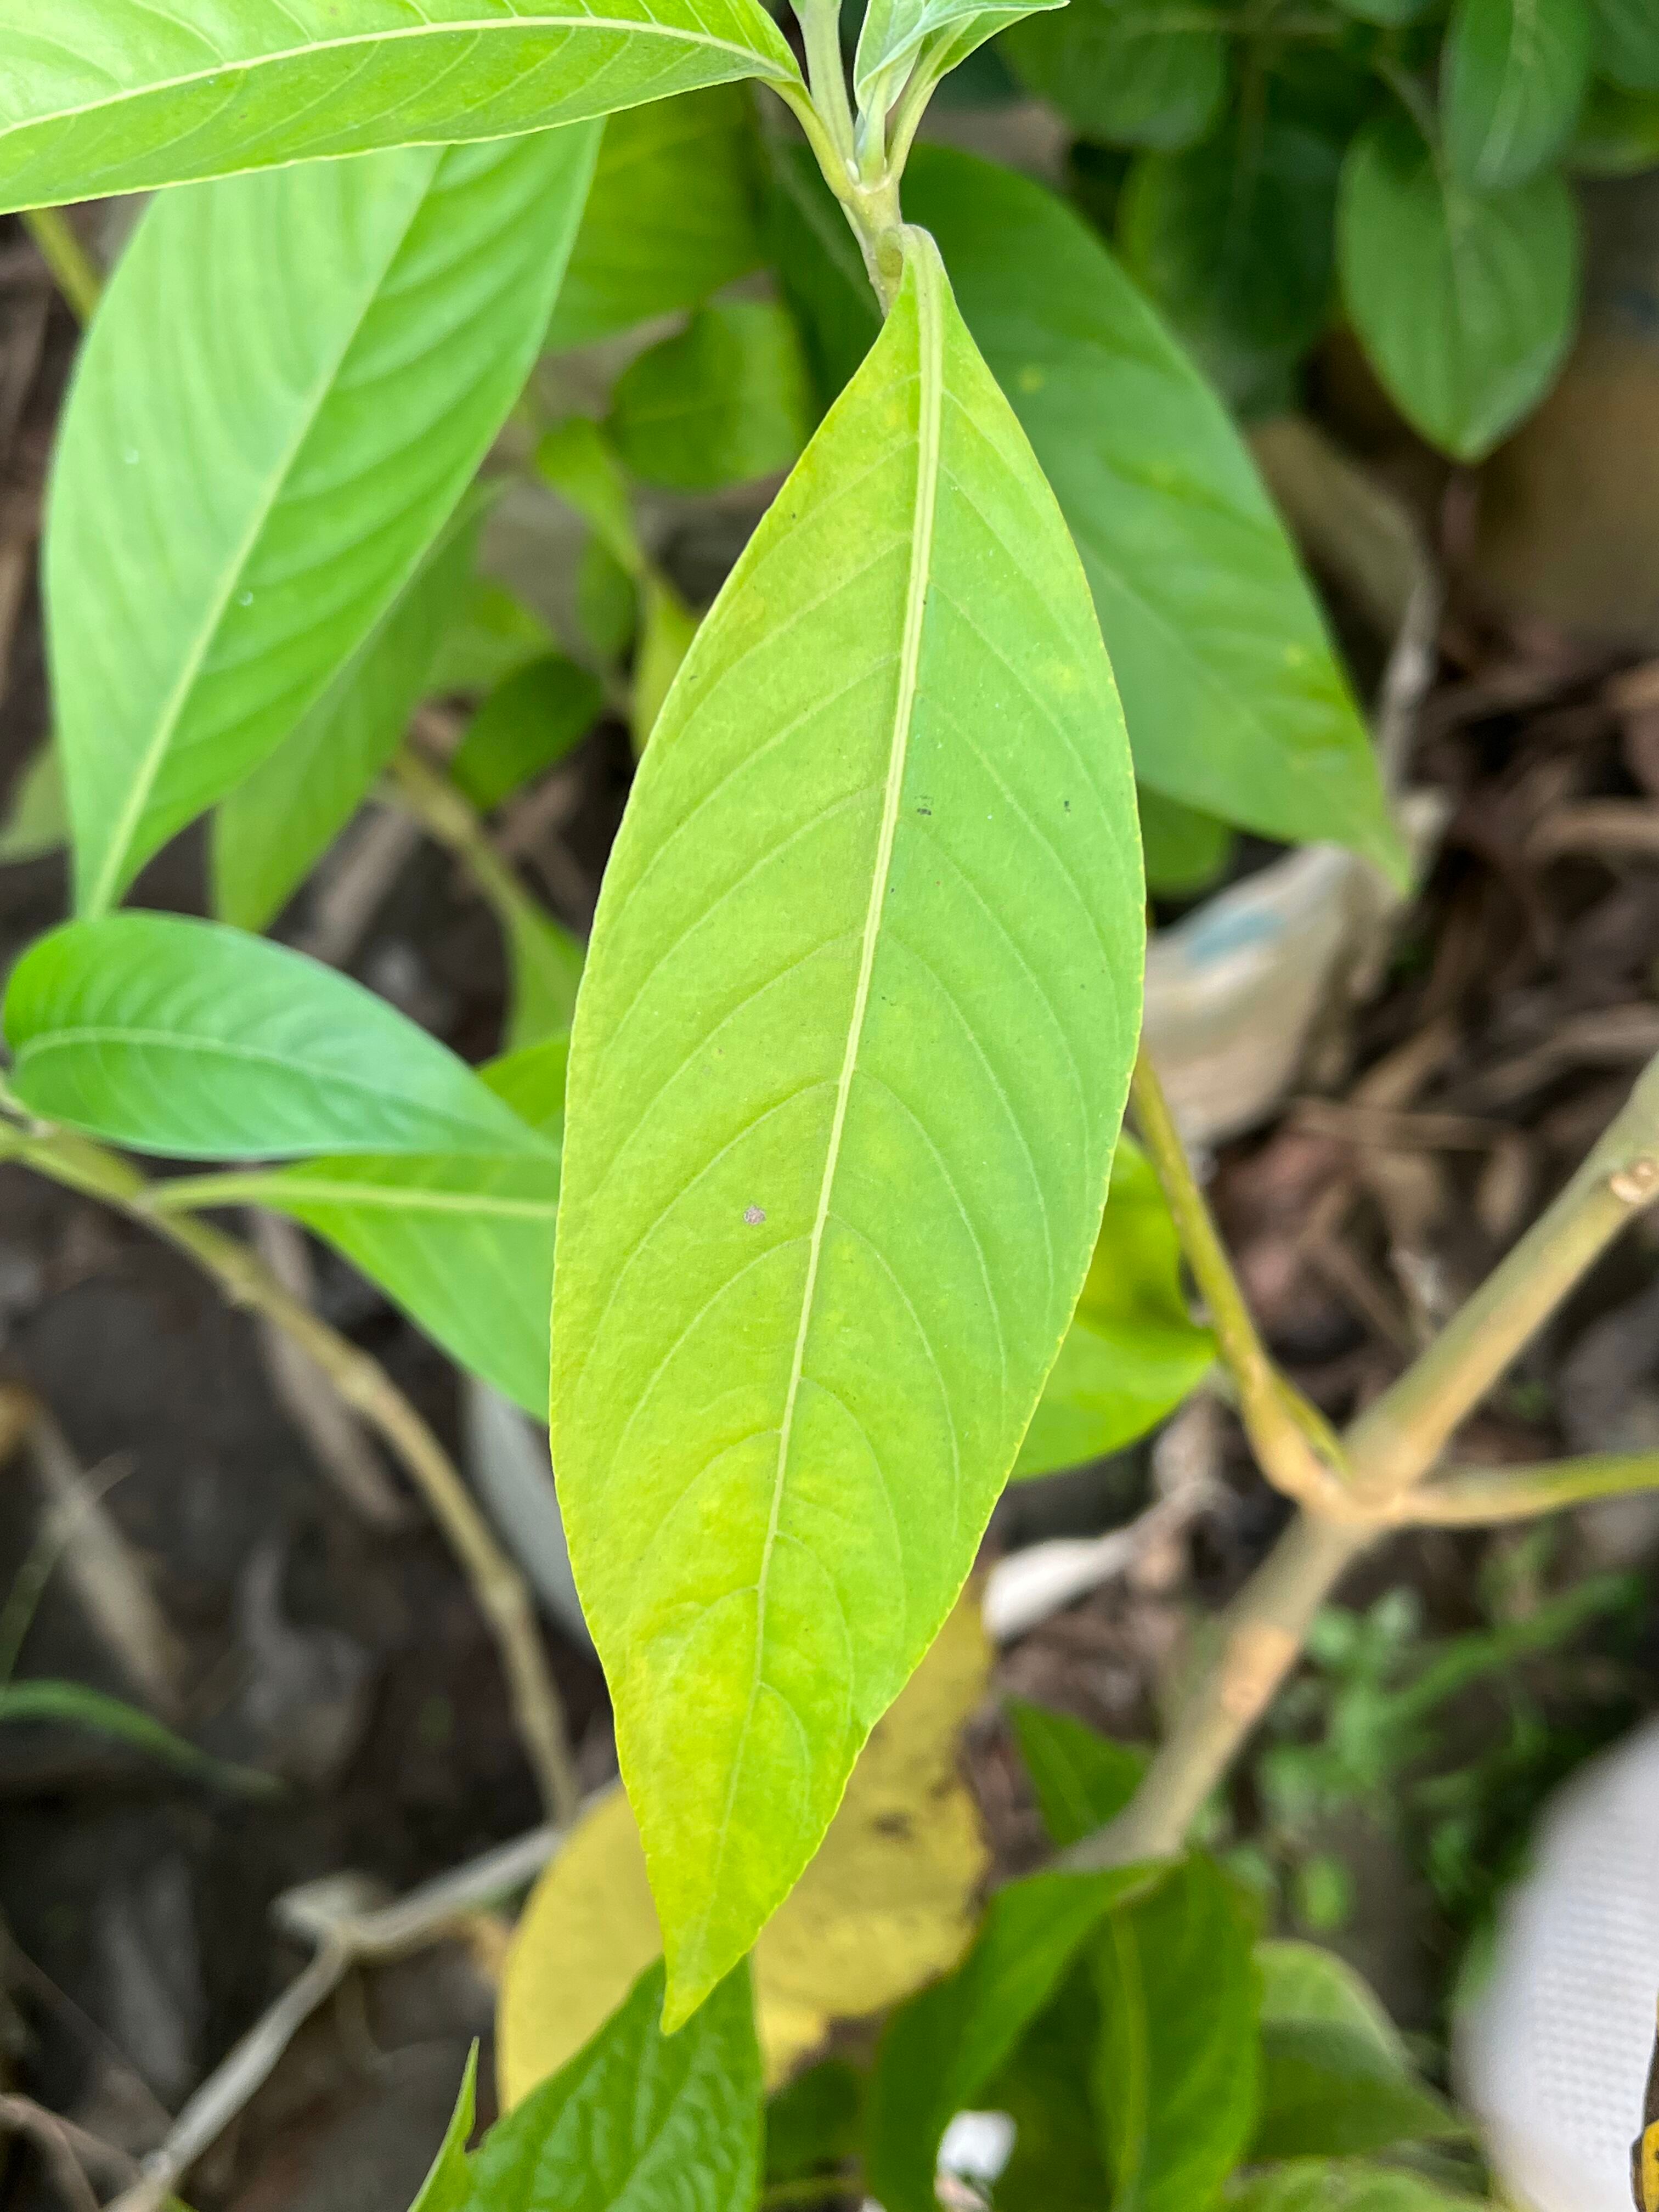
Plant species: justicia-adhatoda